Fiji Love

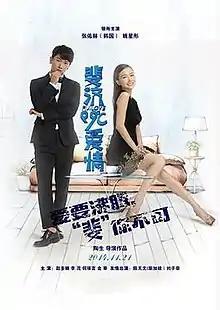

Fiji Love is a 2014 Chinese romantic comedy film directed by Tao Sheng. It was released on November 21, 2014.